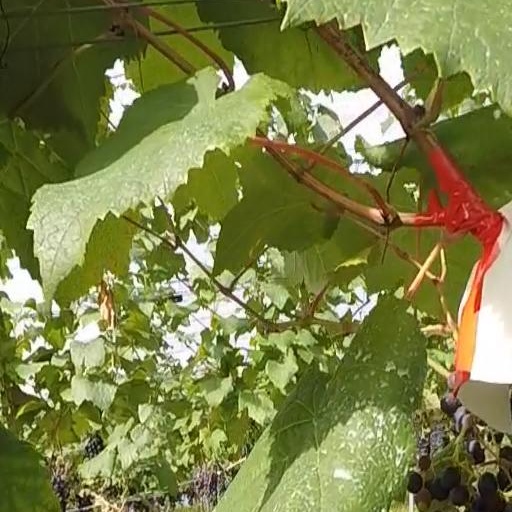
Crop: grape